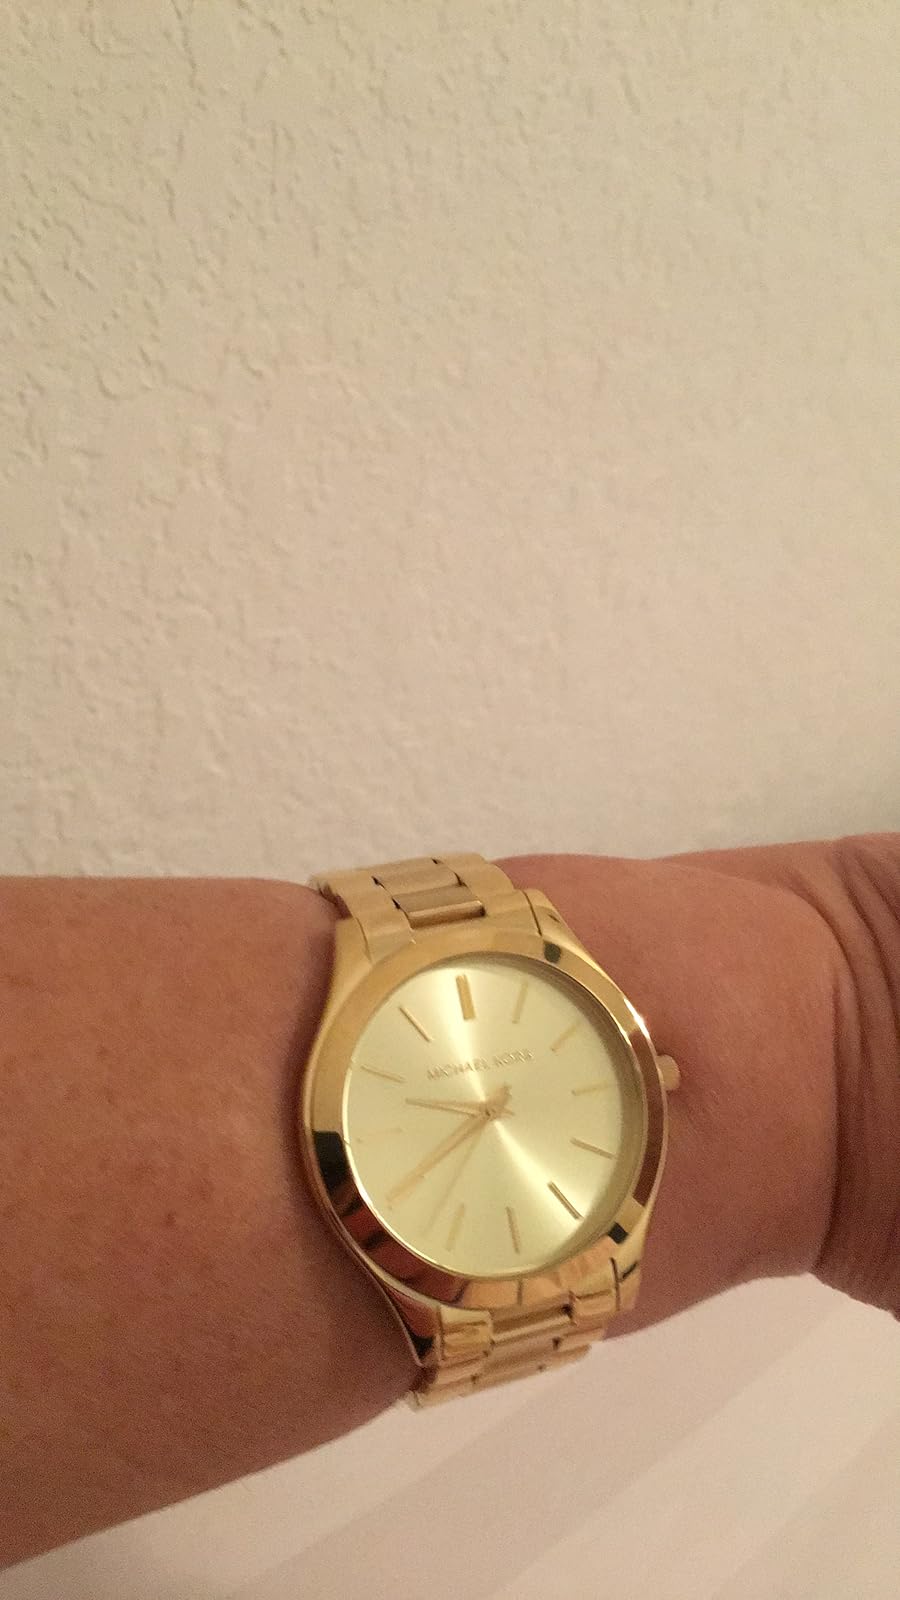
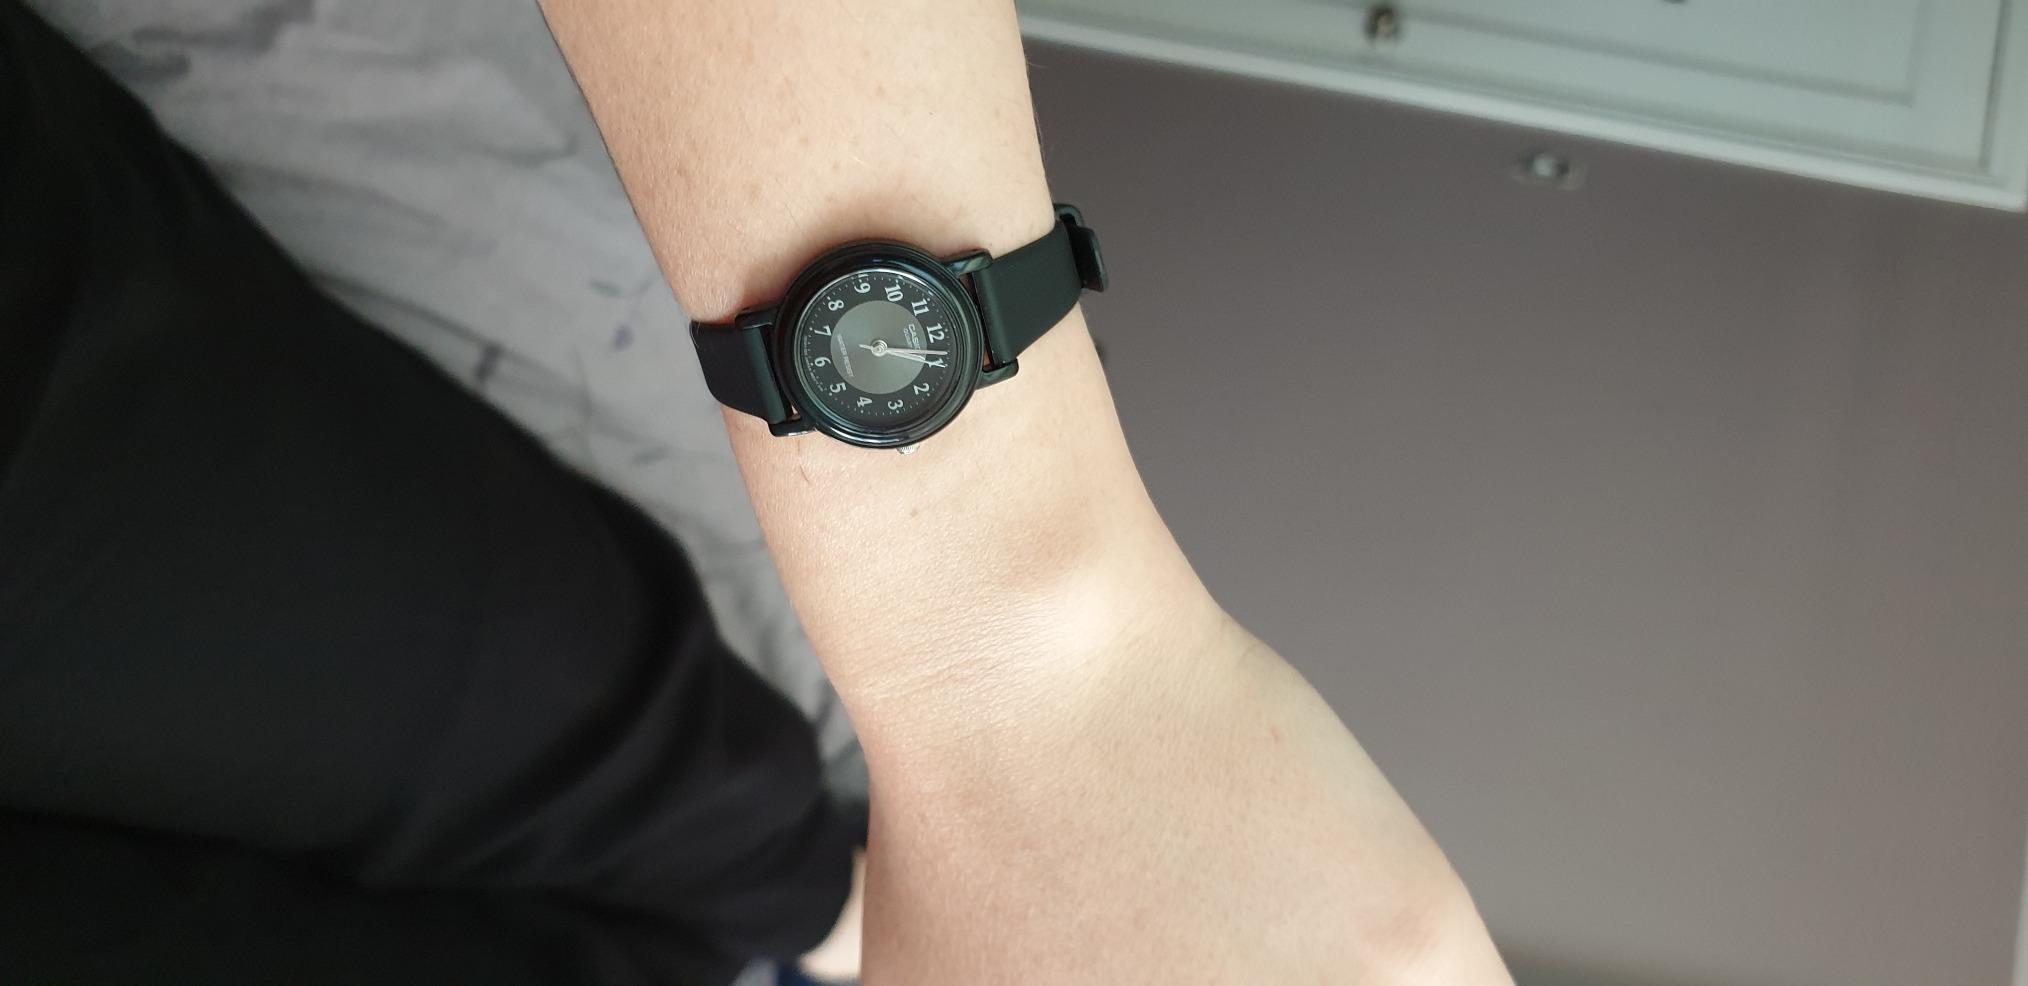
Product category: accessories_watch
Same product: no